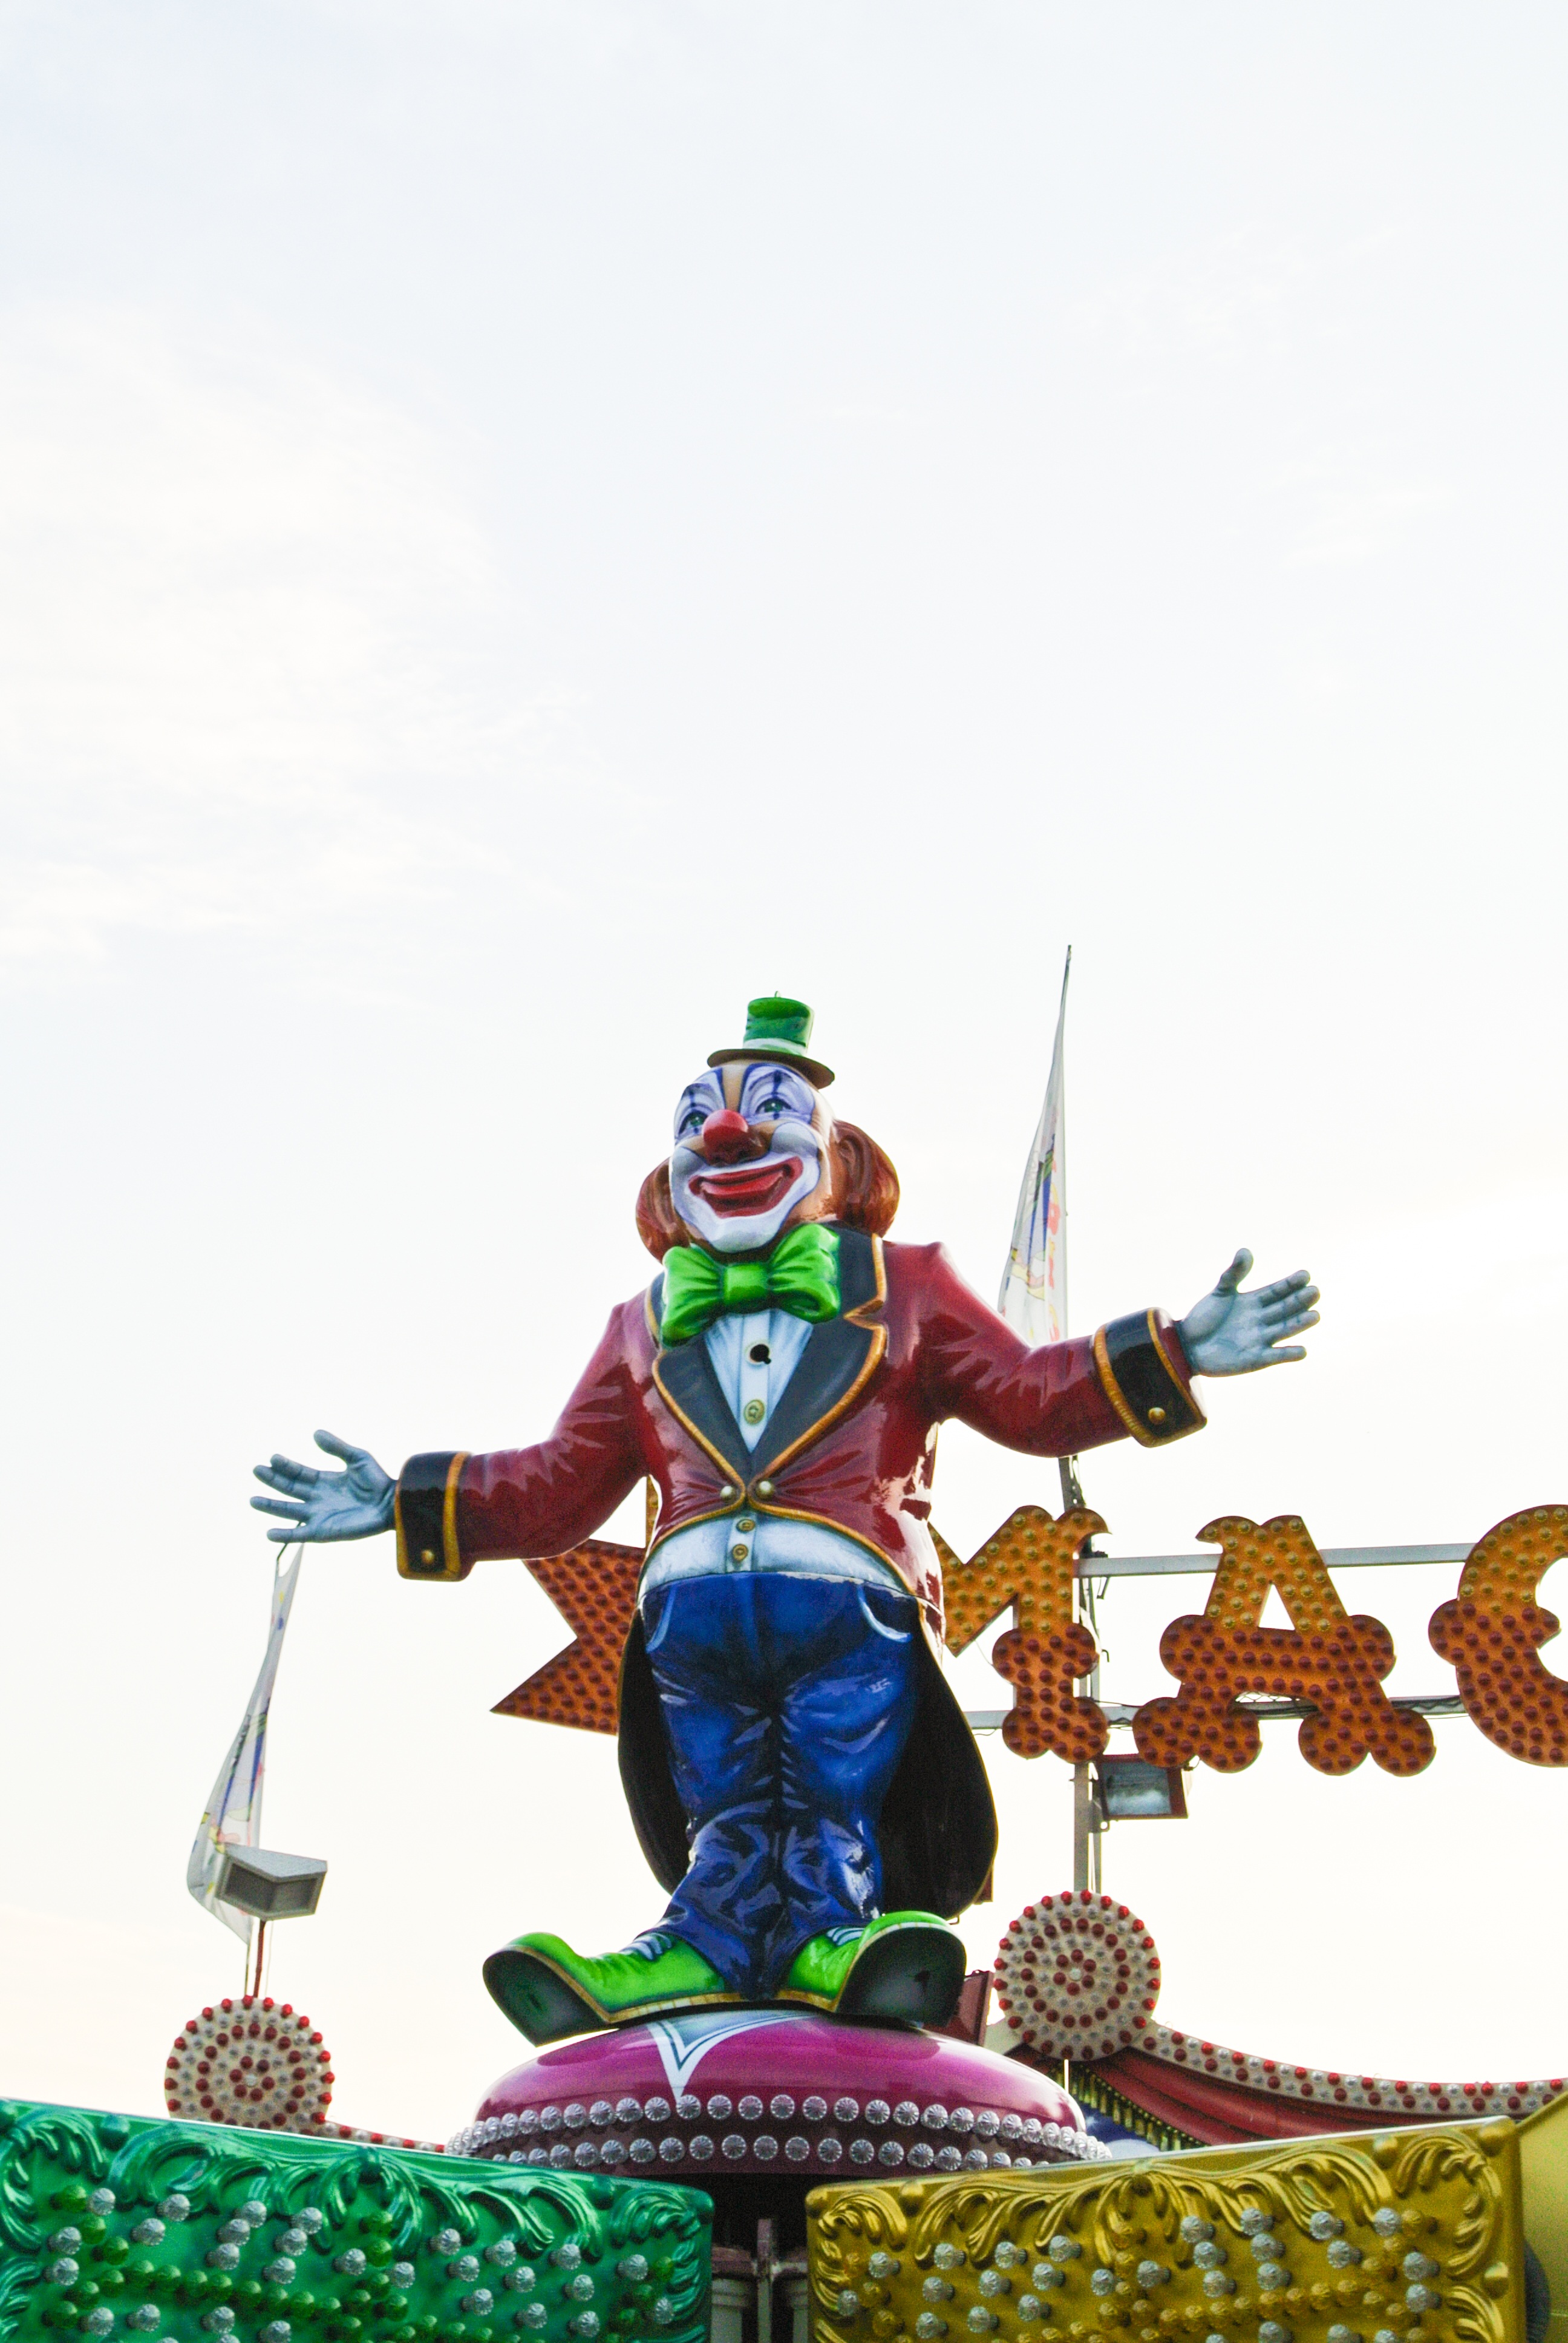
people, flying, vacation, motion, young, high, youth, carnival, park, holiday, ride, colorful, speed, lifestyle, leisure, toy, fairground, clown, outdoors, fun, happiness, swinging, action figure, amusement, funfair, fair, enjoy, entertainment, screenshot, theme